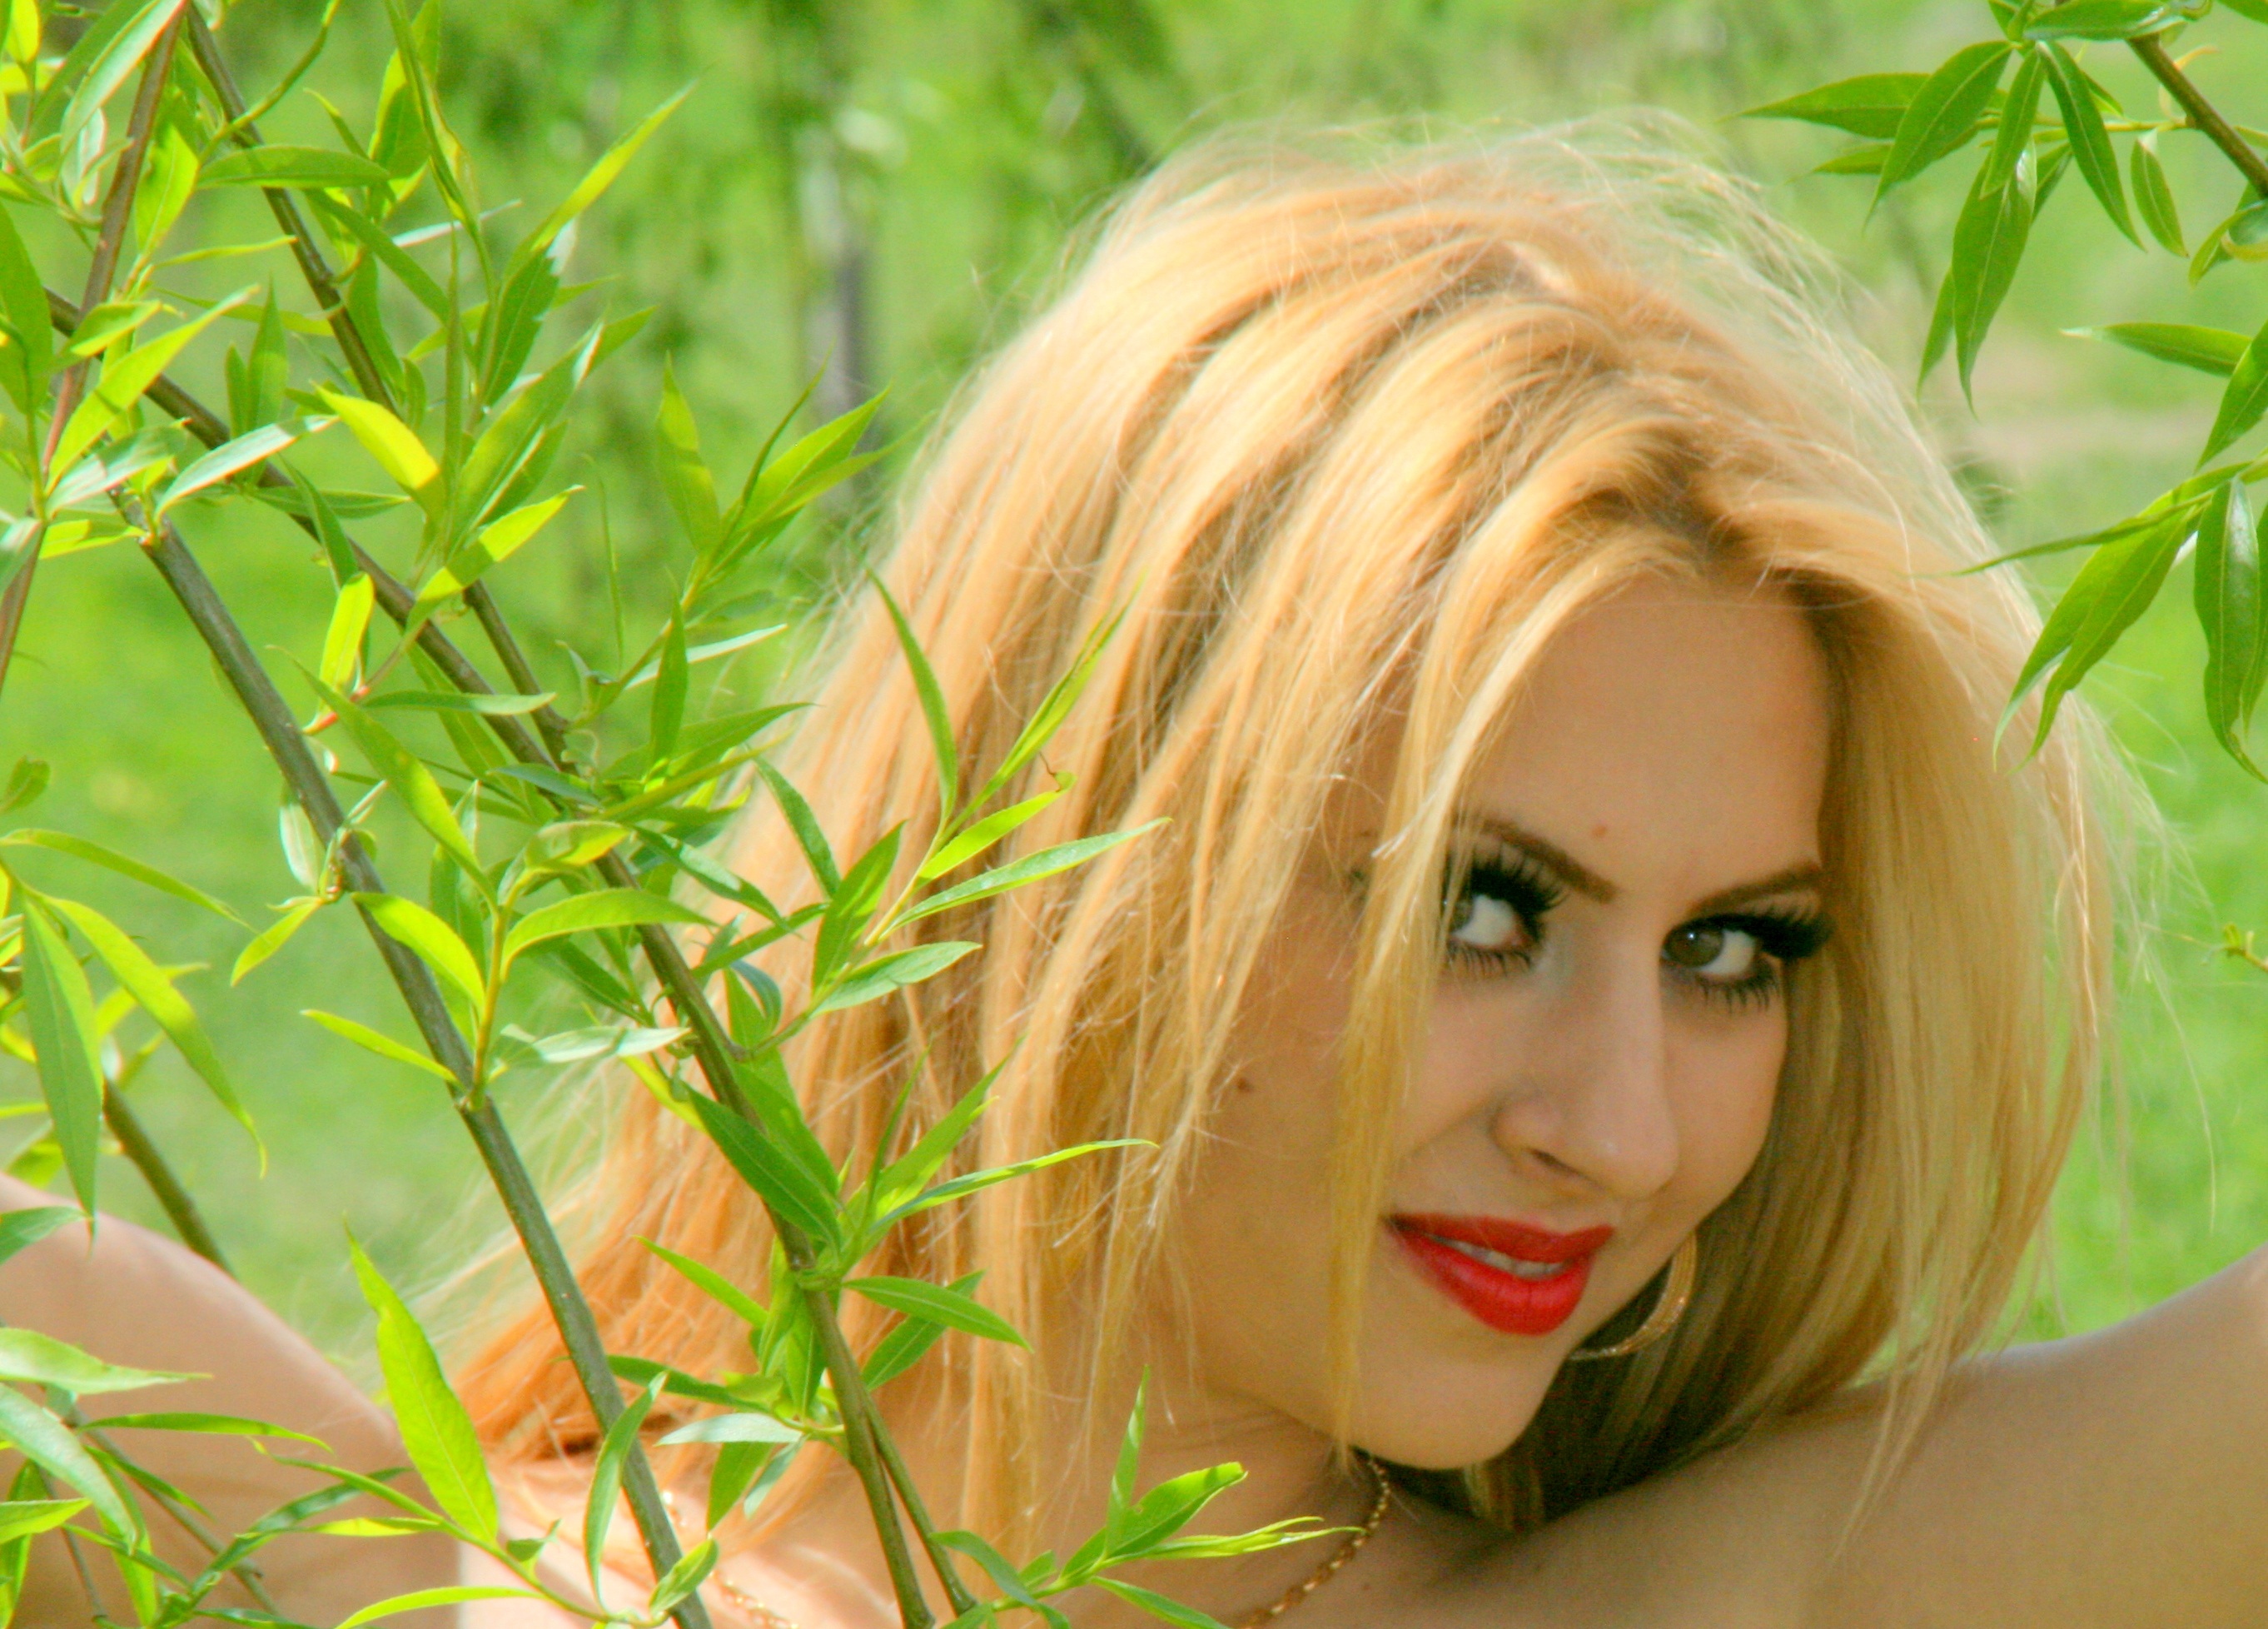
grass, girl, hair, flower, portrait, model, green, clothing, pink, blonde, hairstyle, smile, long hair, face, eye, head, skin, beauty, blond, seduction, brown hair, hair coloring, human hair color